Ananda Mahidol

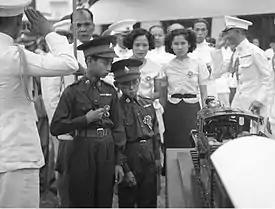
Thirteen year old King Ananda of Siam (left), and his brother Prince Bhumibol Adulyadej (right), inspect a model train presented to him at Saranrom Park in Bangkok in 1938

King Prajadhipok (Rama VII) abdicated in 1935 due to political quarrels with the new quasi-democratic government as well as health problems. The king decided to abstain from exercising his prerogative to name a successor to the throne. By that time, the crown had already passed from Prince Mahidol's line to that of his half-brother's when his eldest full brother, Crown Prince Maha Vajirunhis, died as a teenager during King Chulalongkorn's reign. A half-brother, Prince Vajiravudh (as the next eldest) replaced Prince Vajirunhis as the crown prince. He eventually succeeded to the throne in 1910 as King Rama VI. In 1924 the king instituted the Palace Law of Succession in order to govern subsequent successions. The law gave priority to the children of his mother Queen Regent Saovabha Phongsri over the children of King Chulalongkorn's two other royal wives. The law was enacted on the death of King Vajiravudh in 1925 and the crown passed to his youngest brother, Prince Prajadhipok of Sukhothai.